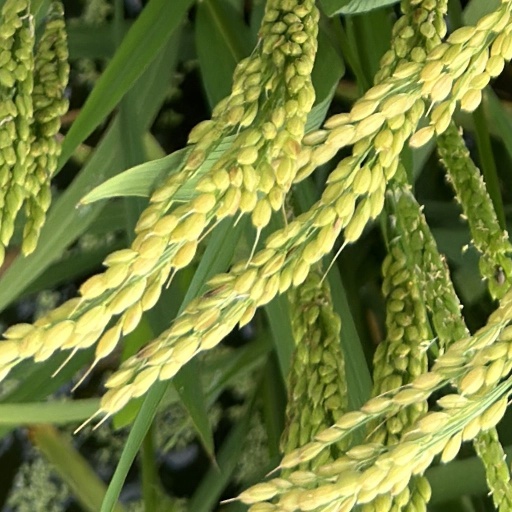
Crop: rice